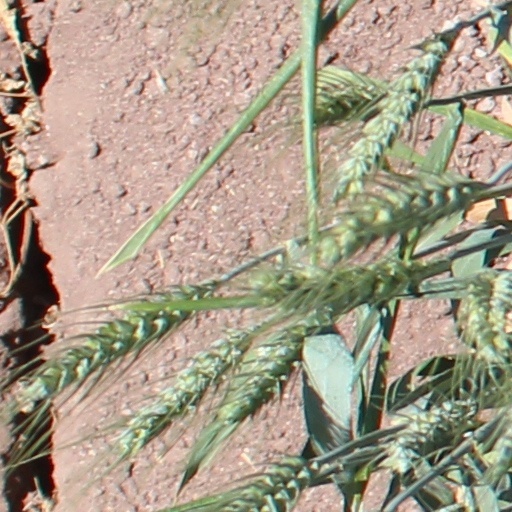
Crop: wheat